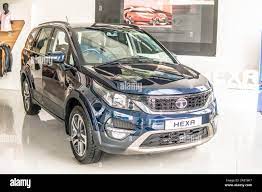
Vehicle type: Cars